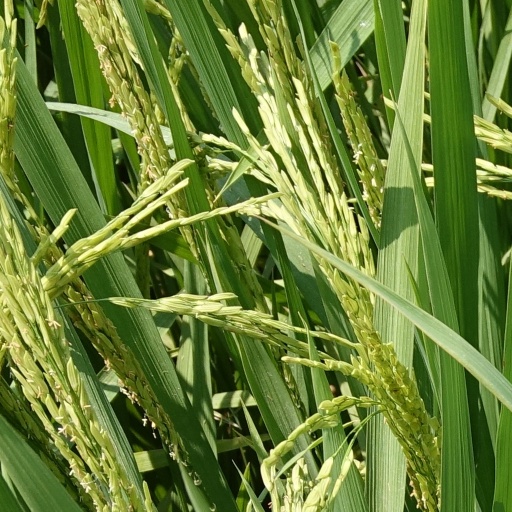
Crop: rice